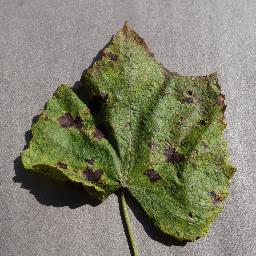
Label: Grape___Leaf_blight_(Isariopsis_Leaf_Spot)